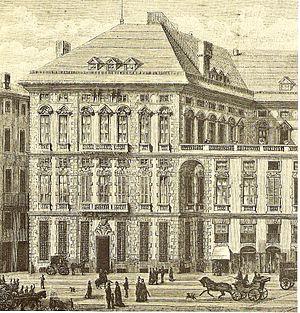
Le Palazzo Rosso ou Rodolfo e Francesco Maria Brignole est un édifice historique situé au numéro 18 via Garibaldi dans le centre historique de Gênes.